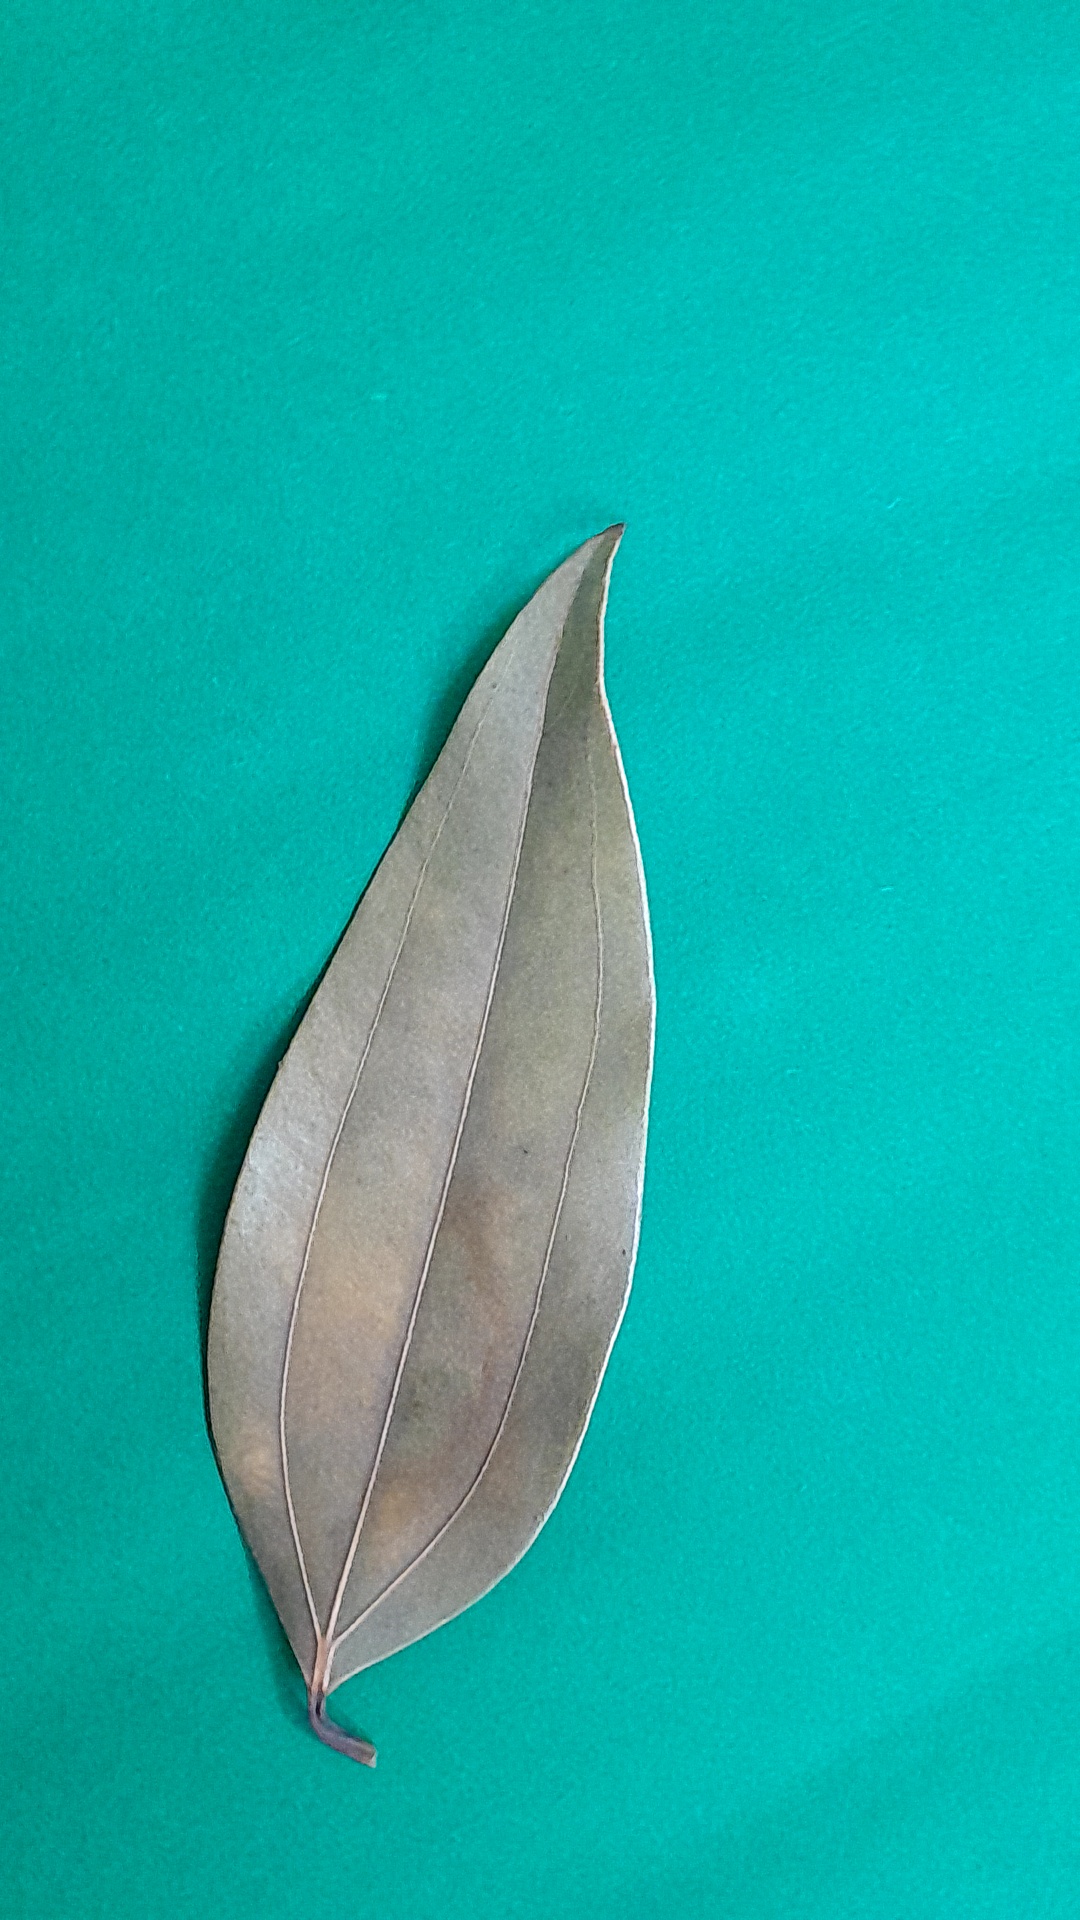
Label: Dry Leaf